2000 Marsa Brega Short 360 crash

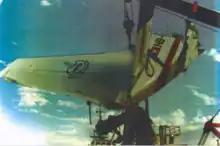
Recovered tail section of HB-AAM

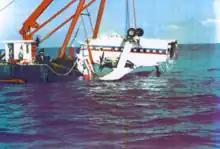
Main fuselage of the involved Short 360

Salvage workers were deployed to the crash site to retrieve the flight data recorder (FDR) and cockpit voice recorder (CVR), and were eventually able to recover the wreckage of the Shorts 360 within nine days of the accident. The Swiss Transportation Safety Investigation Board (STSIB), British Air Accidents Investigation Branch (AAIB), and American National Transportation Safety Board (NTSB) joined with the Libyan Civil Aviation Authority (LCAA) to investigate the cause of the crash. The AAIB had offered their facility of Farnborough in Hampshire to analyse the content of the black boxes.